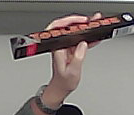
Product: toblerone_black